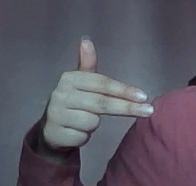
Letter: ghain